Józef Zawadzki printing shop

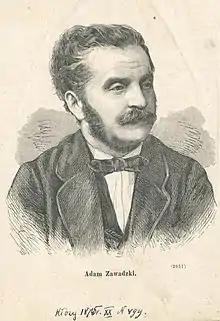
Adam Zawadzki who inherited the press from his father

When Zawadzki took over the press, he found 11 printing presses (seven of them outdated) and eight employees. He quickly purchased two new printing presses and typesets for Latin, Polish, Russian, Greek, German, Hebrew, and Arabic languages. The number of employees grew to 35 within a year. The press printed books, textbooks and academic literature for the university, periodicals, calendars, and (from 1808) sheet music. It also collaborated with the Jewish Romm publishing house. Zawadzki was a bibliophile and cared for the quality of the books, both in terms of accuracy of the texts (spelling, etc.) and graphic design. He hired the first full-time proofreader Jan Paweł Dworzecki-Bohdanowicz and worked with western printers to adapt new technologies. He imported high quality paper from Germany and France. To help sell the books, the press had its own bookstores in Vilnius, Warsaw, and Varniai (1853–1864). The bookstore in Vilnius was particularly large, numbering 20,000 titles in 1821. In 1853, the bookstore moved to new three-floor premises. It had sections of English, French, German, Italian, Lithuanian books and operated a library. Historian and librarian estimated that the bookstore in Kražiai sold about 8,000 books from late 1859 to March 1863. After the death of Józef Zawadzki, the press was inherited by his son Adam (1814–1875) but was managed by his wife until 1851.